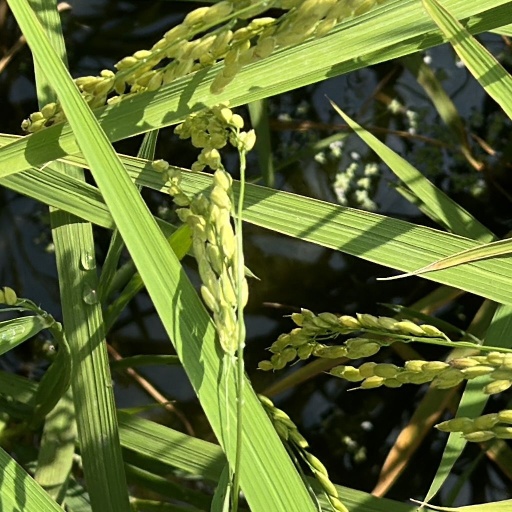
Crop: rice